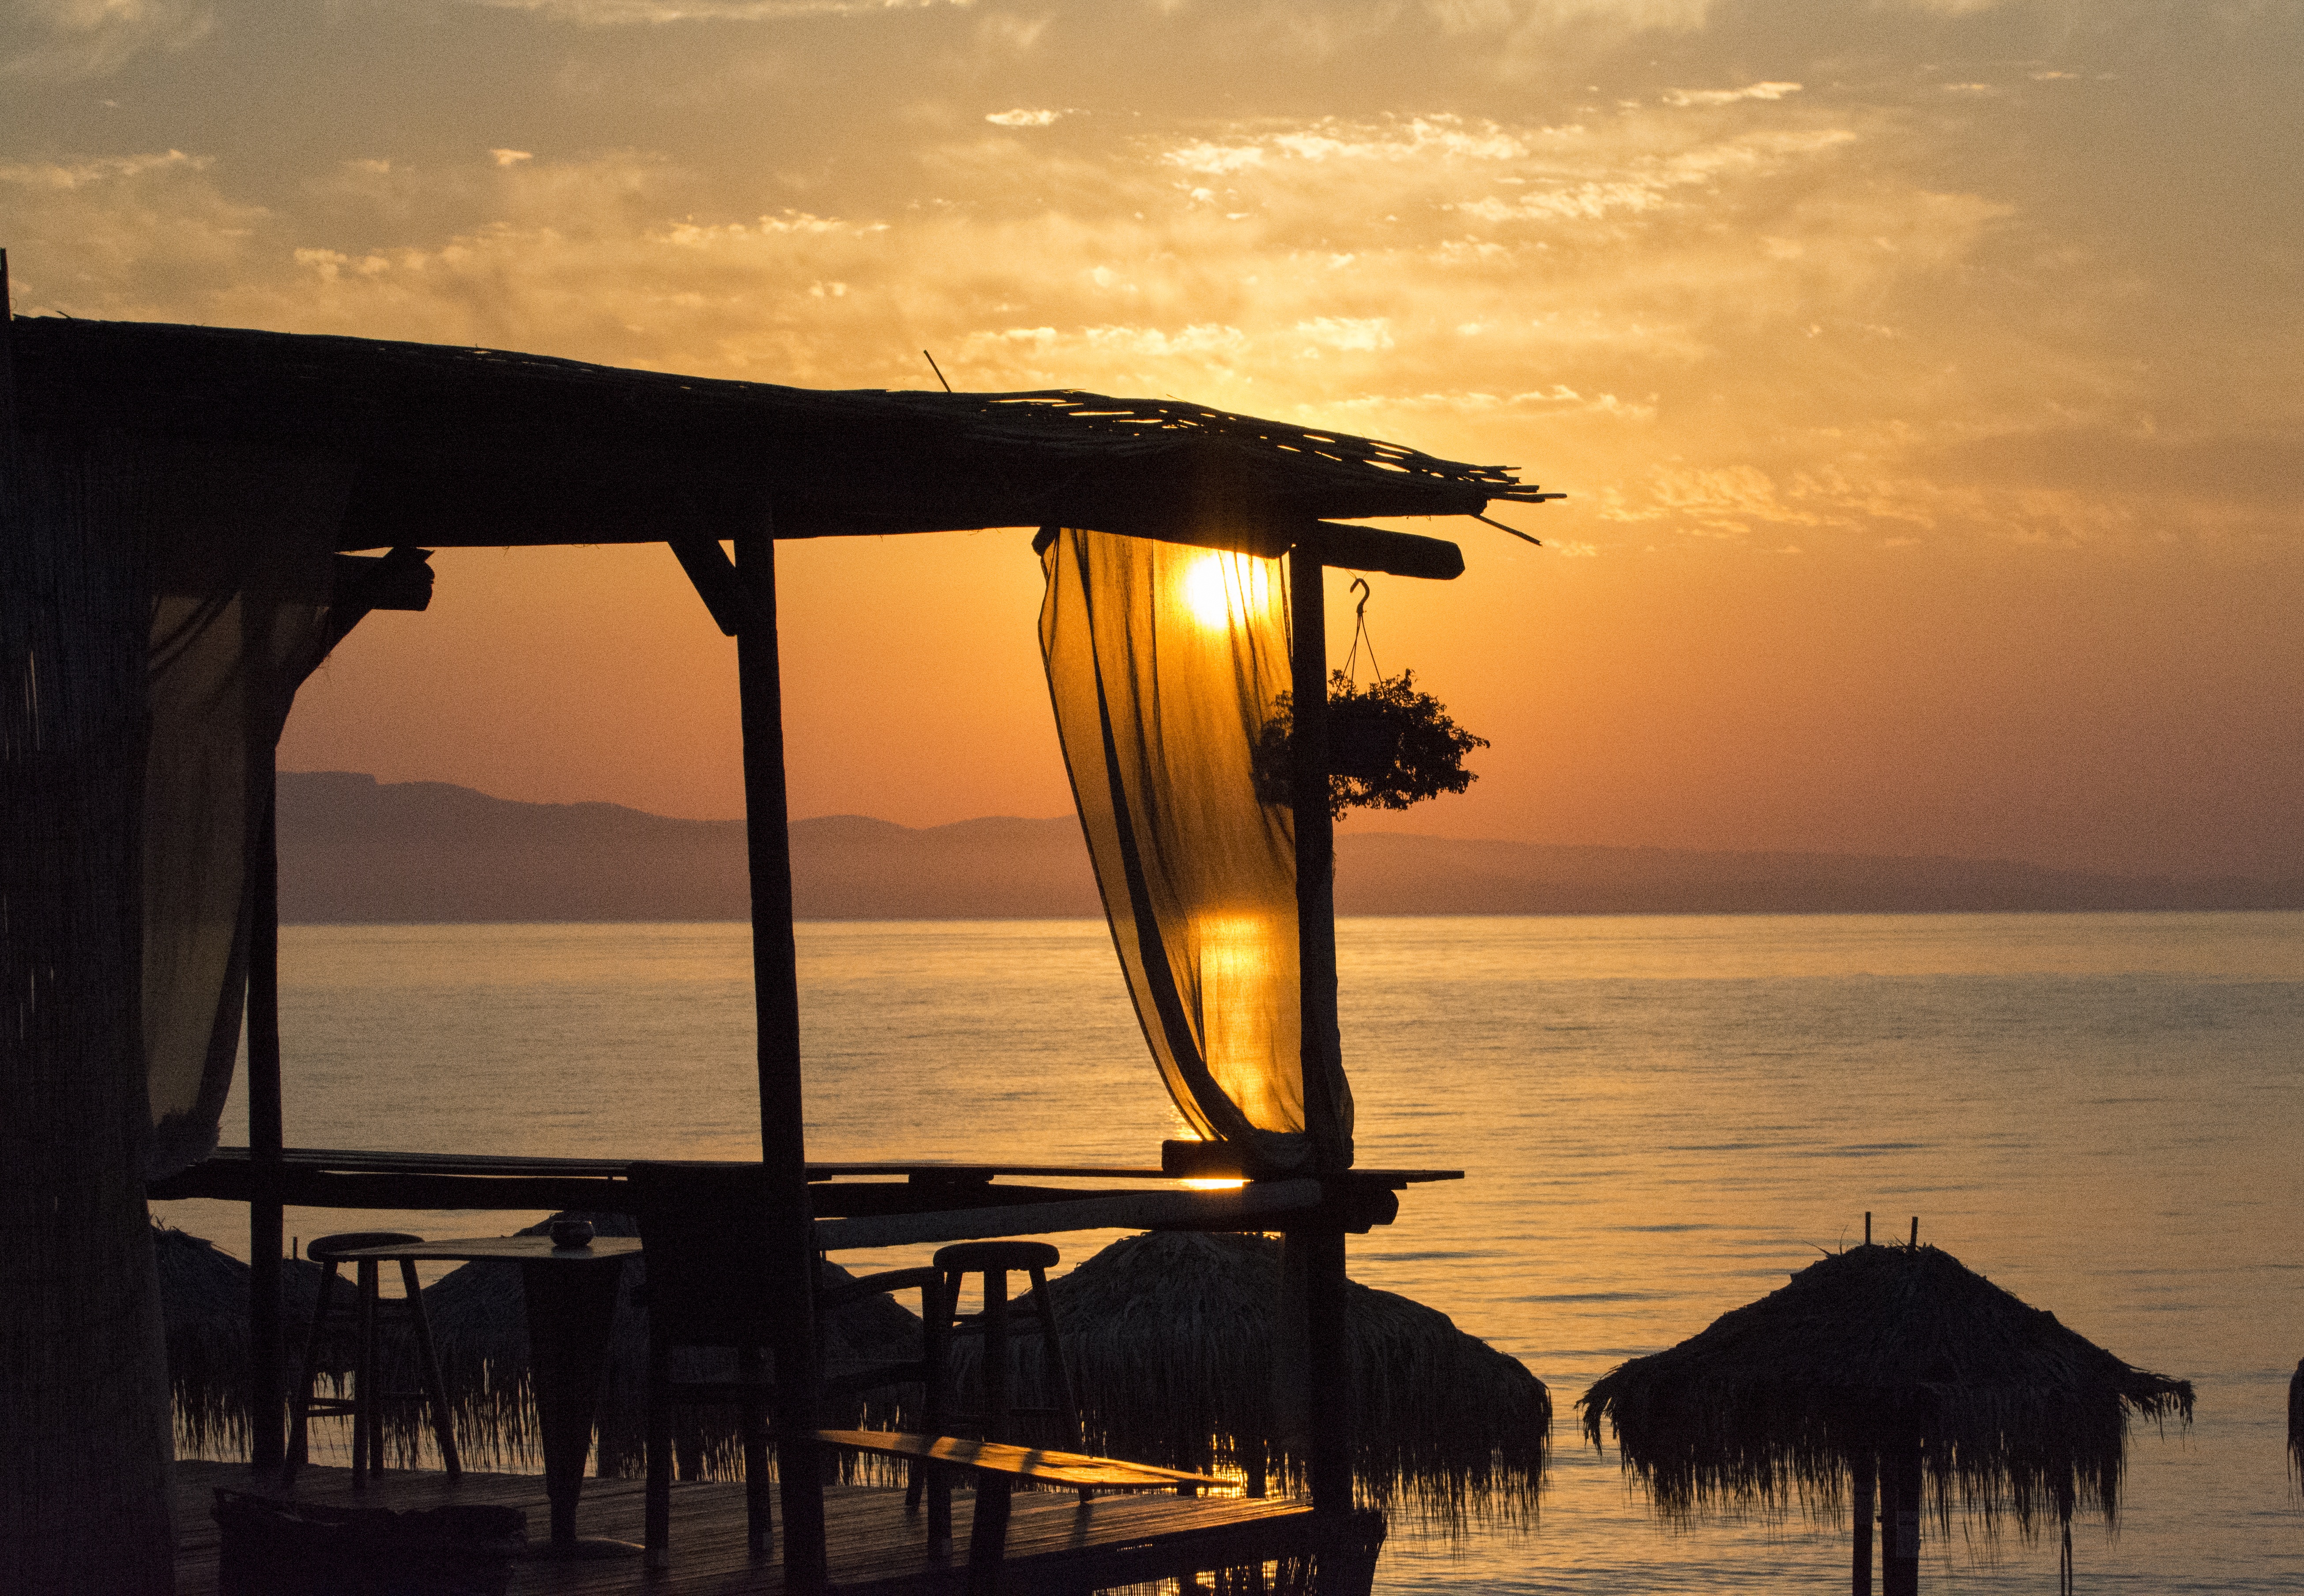
beach, sea, coast, ocean, horizon, sunrise, sunset, sunlight, morning, dawn, pier, dusk, evening, reflection, bay, halkidiki, topio